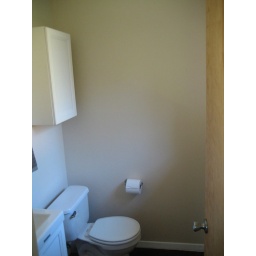
1/2 bath in my bedroom